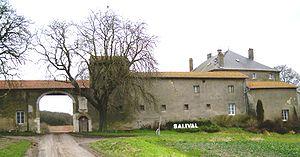
Salival est une ancienne commune française du département de la Moselle, étant aujourd'hui une exploitation agricole. Elle est rattachée à Moyenvic depuis 1928 dont elle forme l'un des écarts. Il s'y trouve les restes d'une ancienne abbaye.